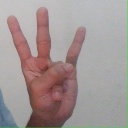
अक्षर: क्ष